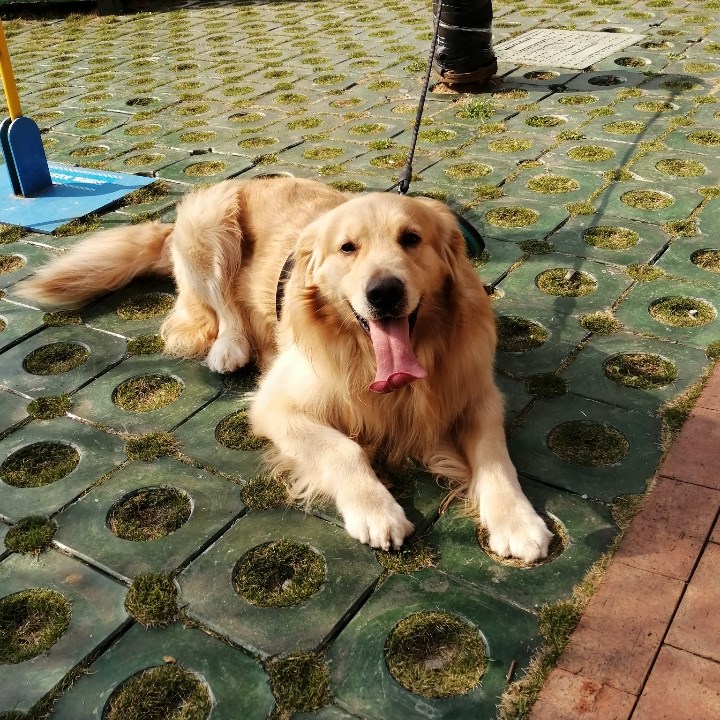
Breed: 5355-n000126-golden_retriever